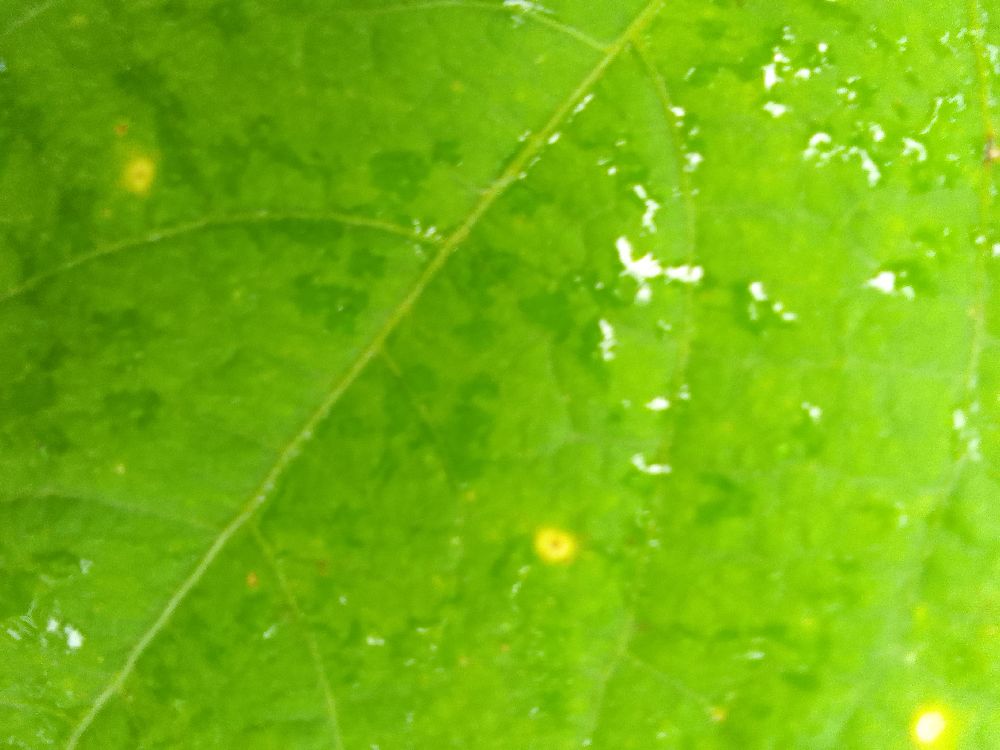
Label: rust